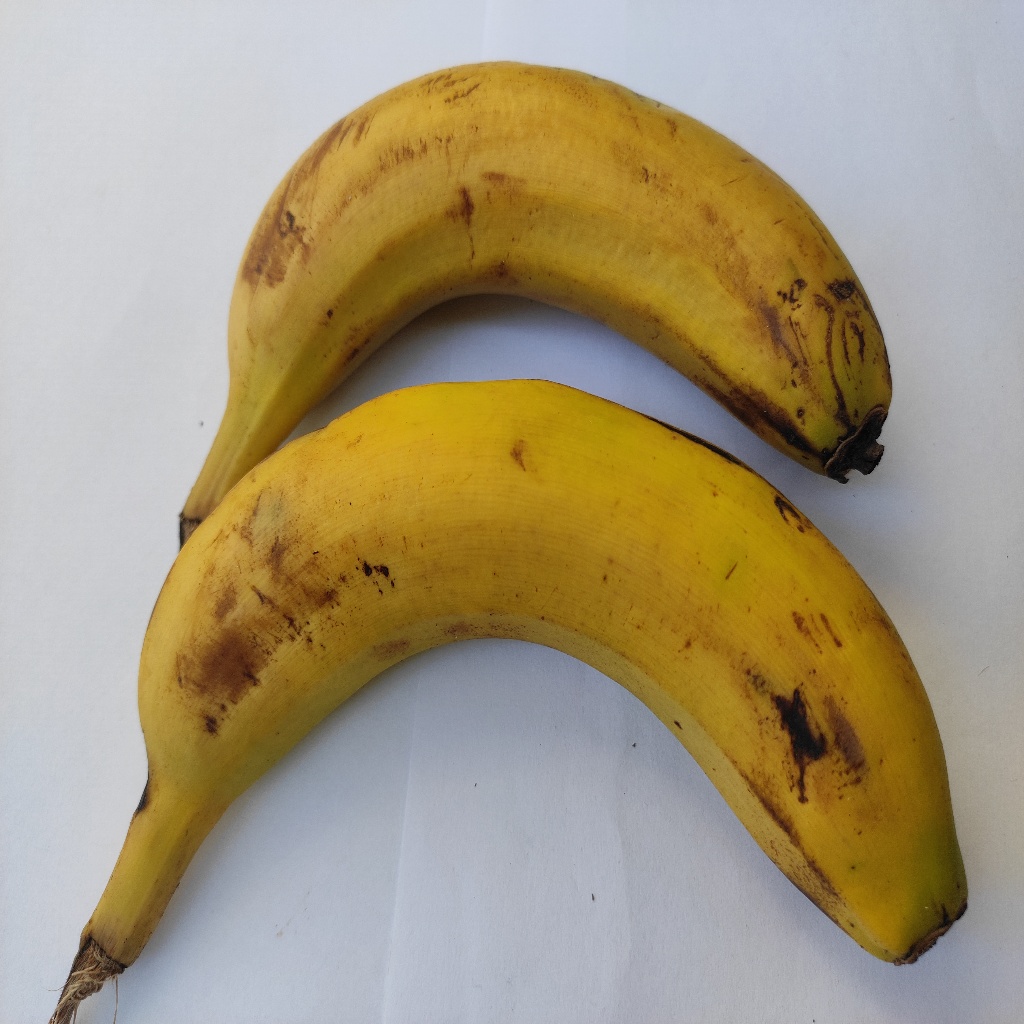
Crop: banana
Quality class: Class_B